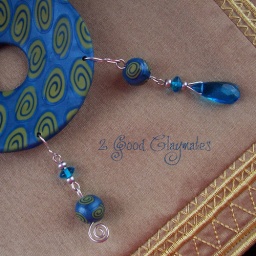
Candle Collars in teal and lime green with silver wire and glass beads.